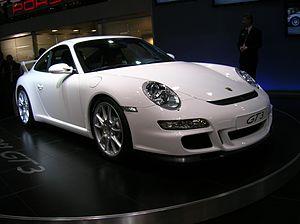
76e Salon international de l'automobile Genève 2006 - Porsche 911 GT3 (997)